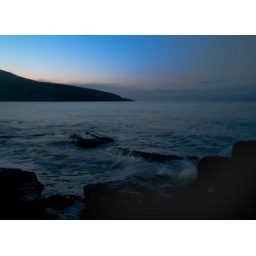
I love the water pouring over the rock and the splashing on the right. Opinions wellcomed and advise greatly recieved.